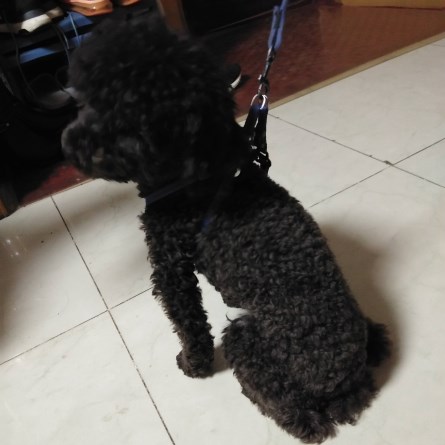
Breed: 7449-n000128-teddy